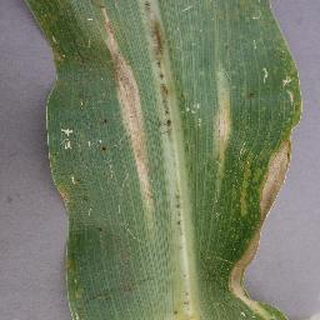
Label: corn_northern_leaf_blight